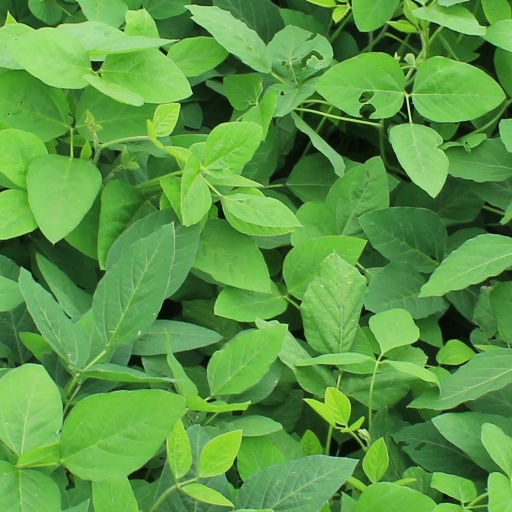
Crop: soybean